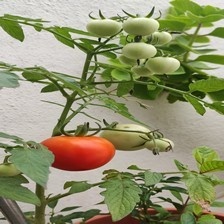
Label: tomato